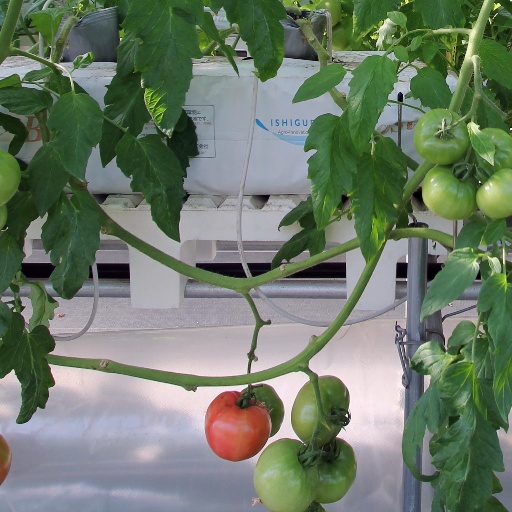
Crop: tomato